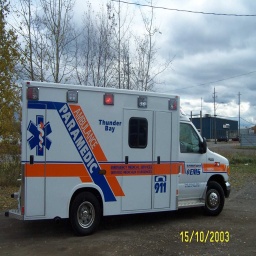
Label: ambulance